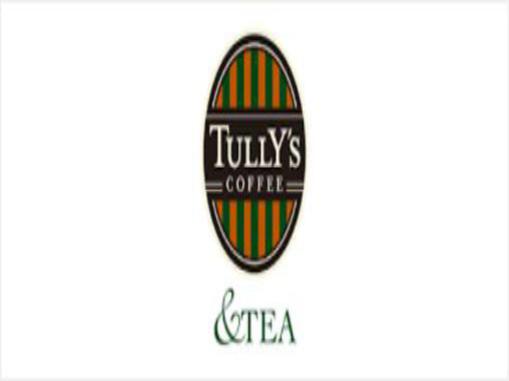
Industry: Food